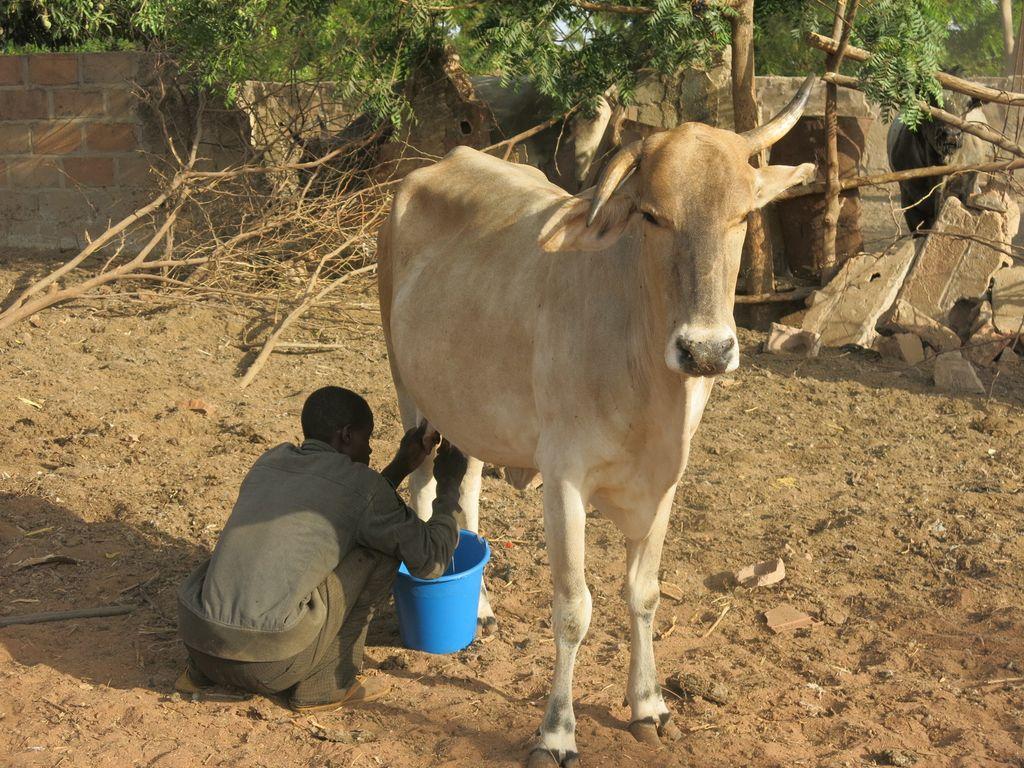
Mwanaume mmoja anayeweza kuwa mkulima amechuchumaa huku akimkamua ng'ombe aliyesimama na kutulia tuli. Mbele kunao ukuta kubwa wa mawe huku nyuma kukiwa na miti ya rangi kijani.